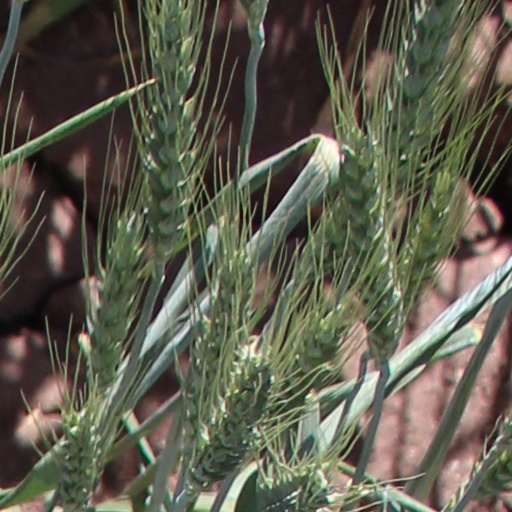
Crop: wheat